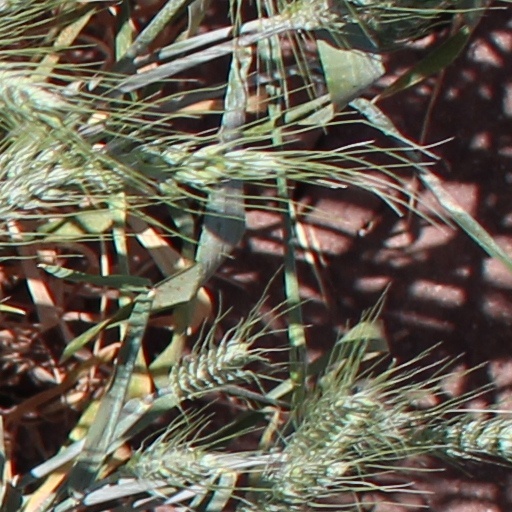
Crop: wheat